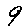
Label: 9